Scandinavian design

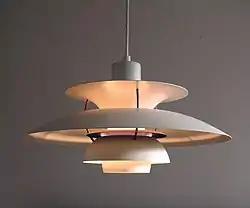
PH-lamp (1958 version), Denmark

Danish Design is a style of functionalistic design and architecture that was developed in mid-20th century. Influenced by the German Bauhaus school, many Danish designers used the new industrial technologies, combined with ideas of simplicity and functionalism to design buildings, furniture and household objects, many of which have become iconic and are still in use and production, such as Arne Jacobsen's 1958 Egg chair and Poul Henningsen's 1926 PH-lamps. After the Second World War, conditions in Denmark were ideally suited to success in design. The emphasis was on furniture but architecture, silver, ceramics, glass and textiles also benefitted from the trend. Denmark's late industrialisation combined with a tradition of high-quality craftsmanship formed the basis of gradual progress towards industrial production.